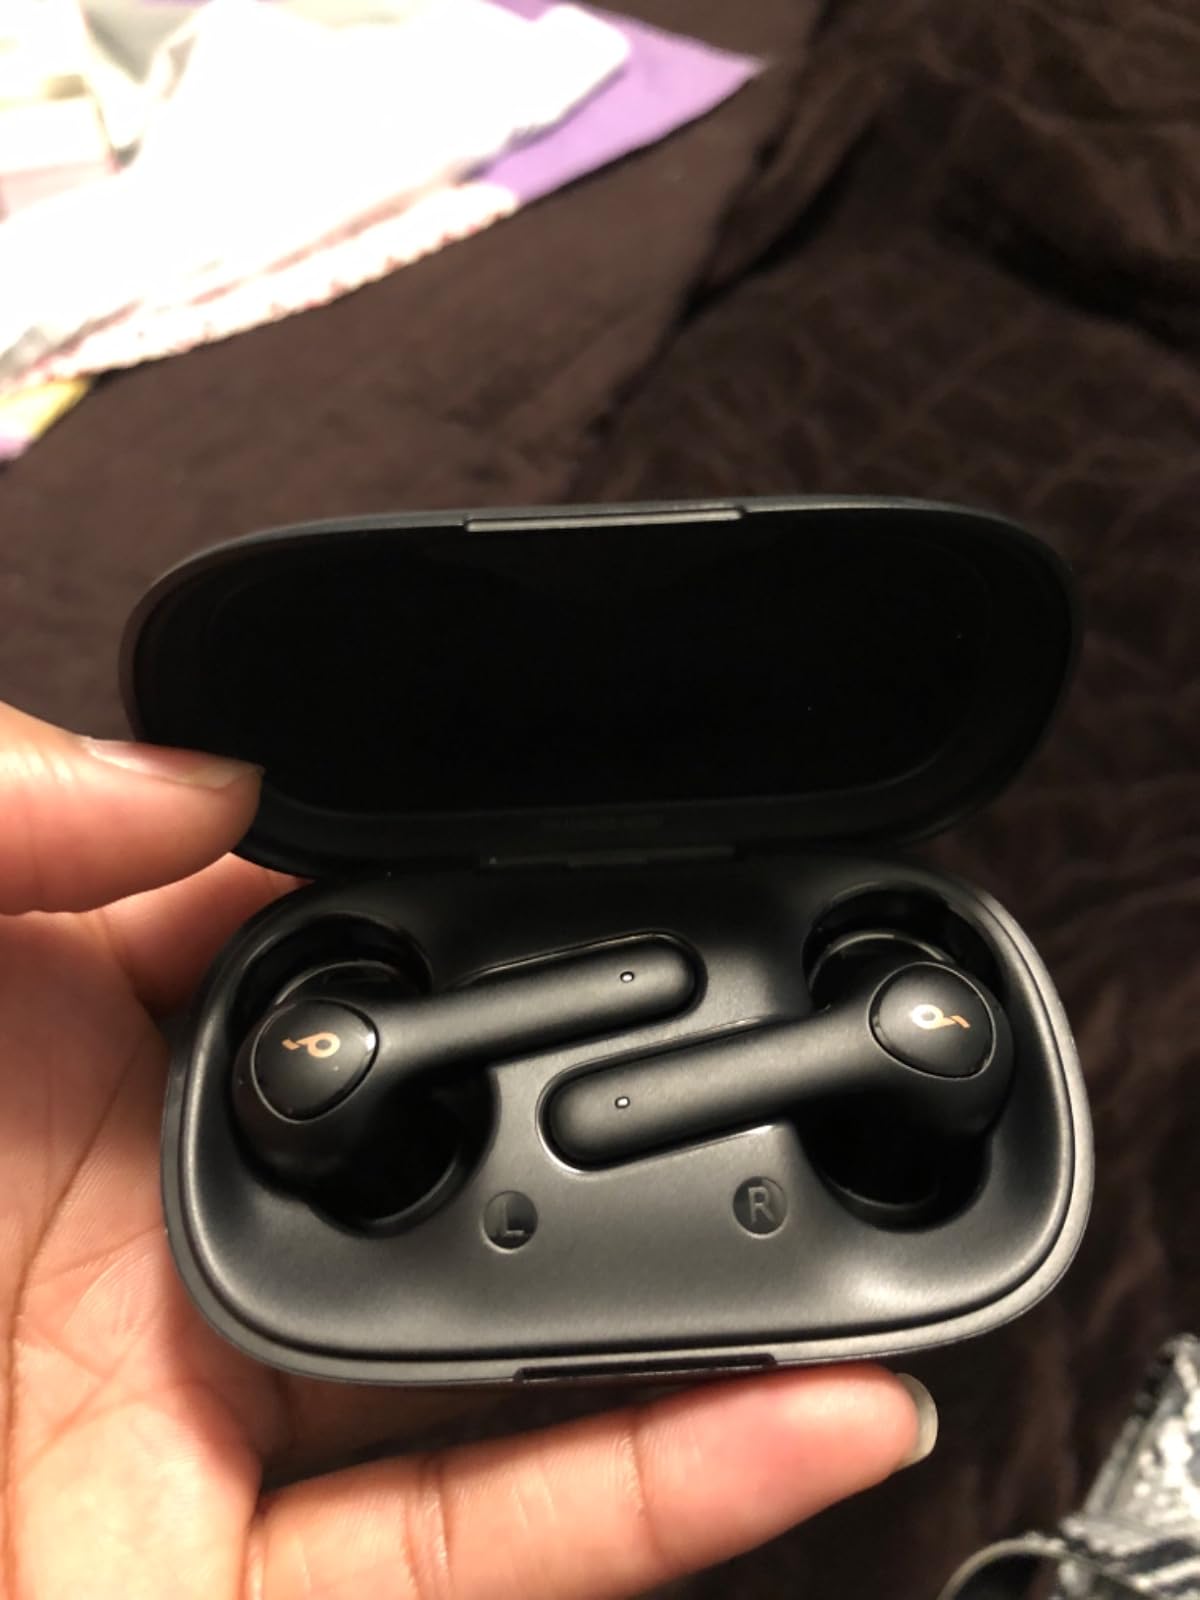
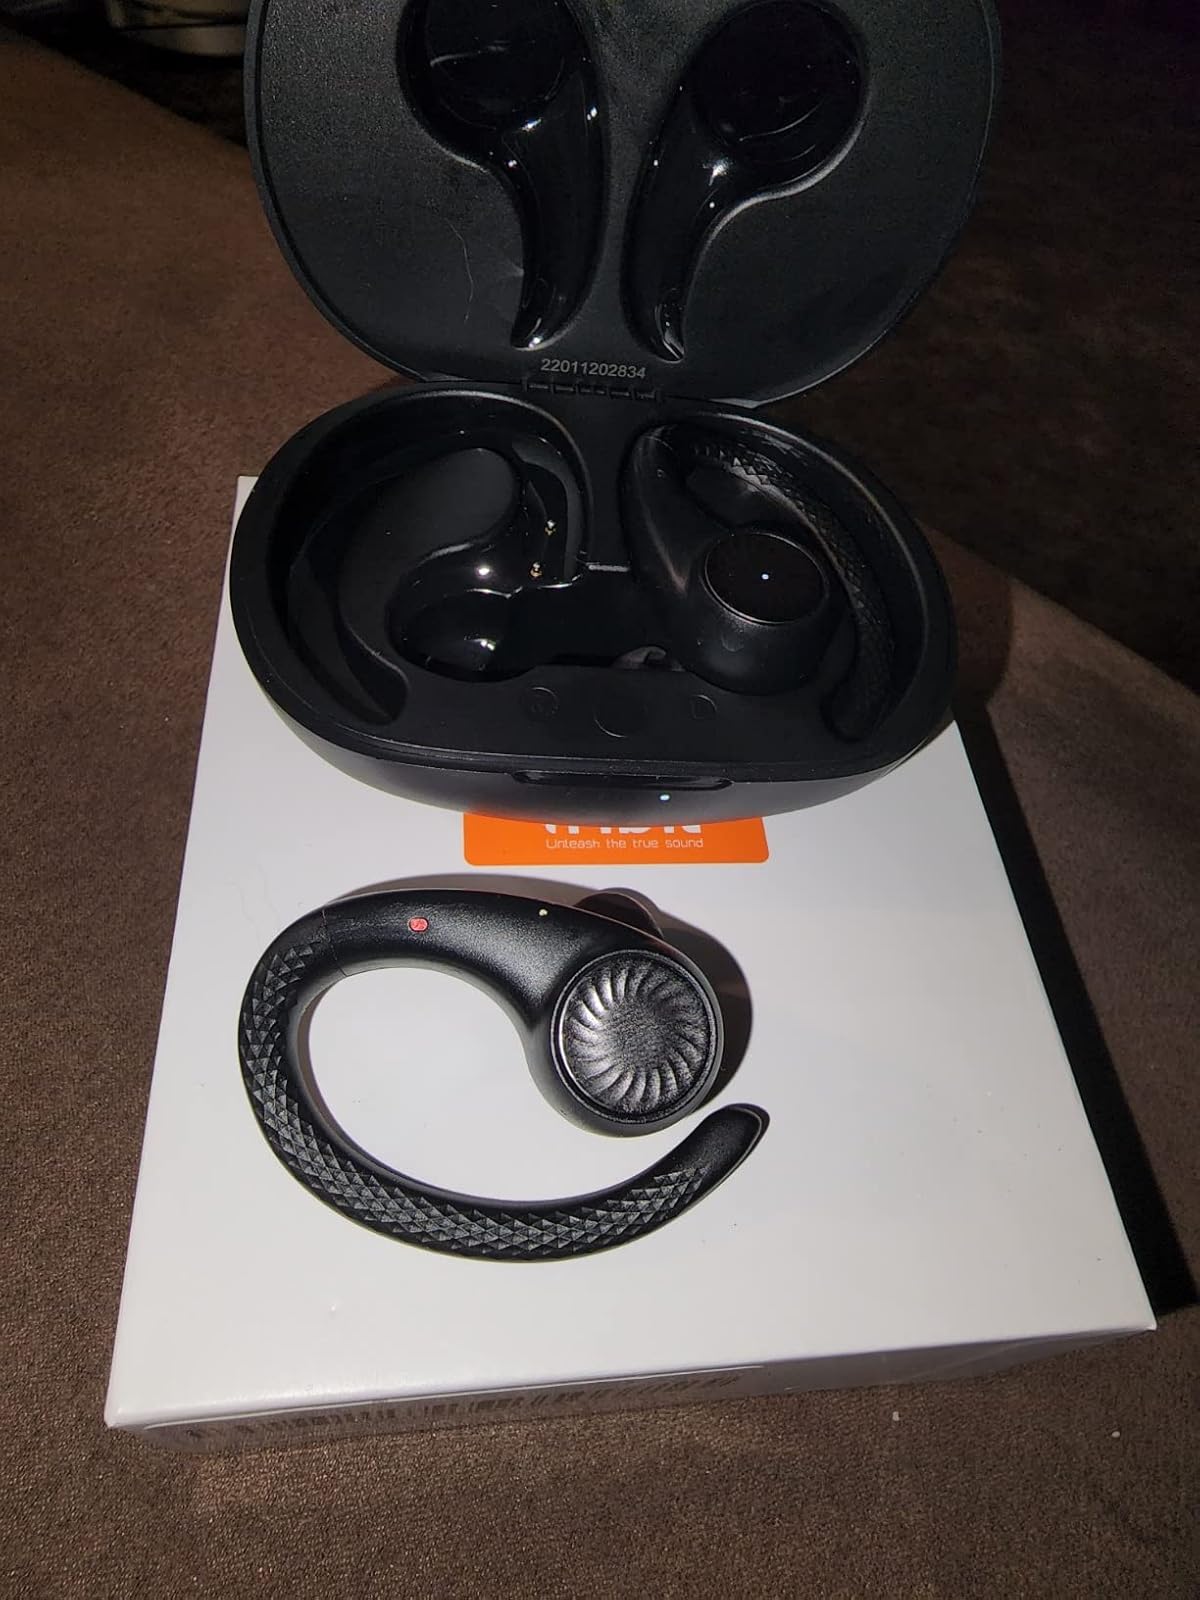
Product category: earbuds
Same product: no